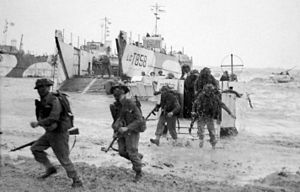
Gold Beach / Galleri
Infanteri stormer i land nær La Riviere, Normandiet, på D-dag."
Gold Beach var kodenavnet for en af de centrale strande i Normandiet, hvor de allierede tropper foretog landgang på den 6. juni 1944 under Anden verdenskrig.